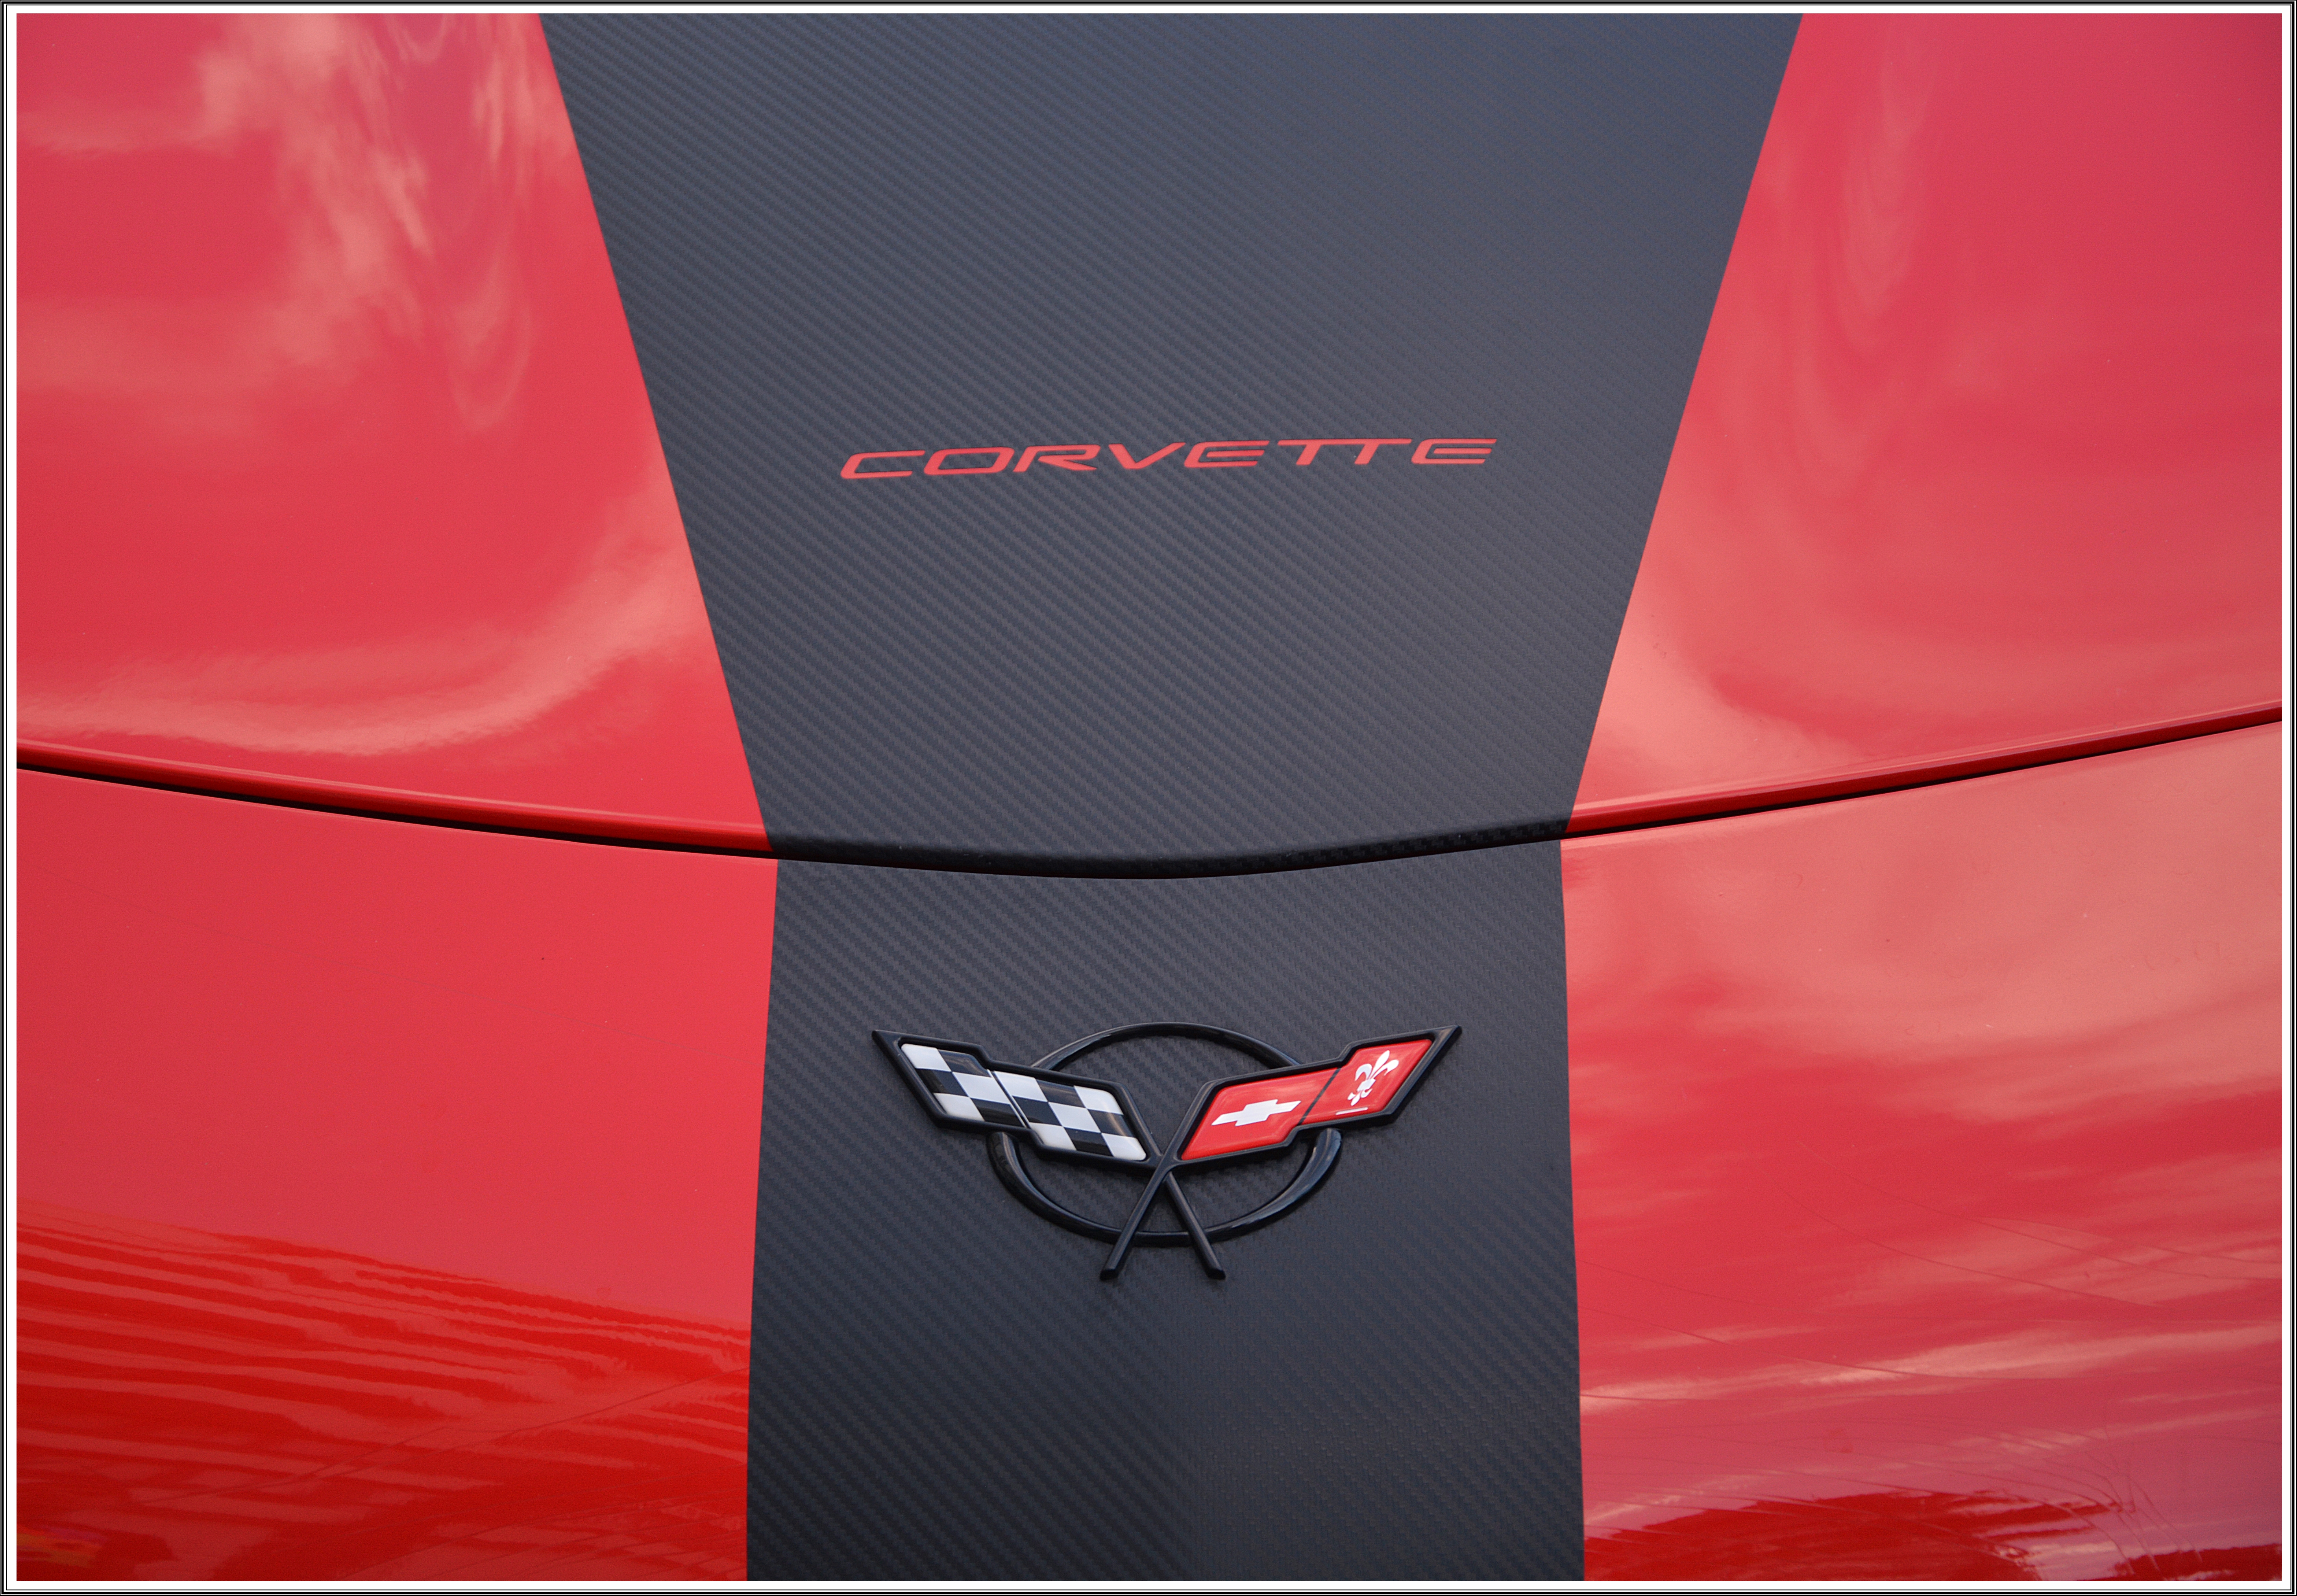
advertising, red, vehicle, banner, circle, brand, font, illustration, lalaguna